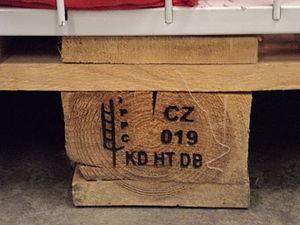
Les Normes internationales pour les mesures phytosanitaires 15 est une mesure phytosanitaire internationale élaborée par la Convention internationale pour la protection des végétaux, qui aborde directement la nécessité de traiter les matériaux en bois d'une épaisseur supérieure à 6 mm, utilisé pour expédier des produits entre les pays. Son objectif principal est d'empêcher le transport international et la propagation des maladies et des insectes qui pourraient affecter de façon négative les plantes ou les écosystèmes. NIMP 15 affecte tout le matériel d'emballage en bois en exigeant qu'ils soient écorcés et puis traité thermiquement ou par fumigation au bromure de méthyle et estampillé ou marqué, avec une marque de conformité.
Le séchage du bois est le processus par lequel on amène du bois frais au taux d'humidité souhaité pour son utilisation.